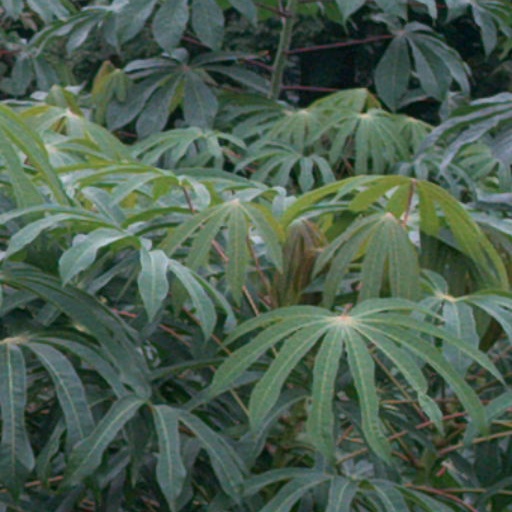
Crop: cassava